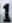
Number: 1